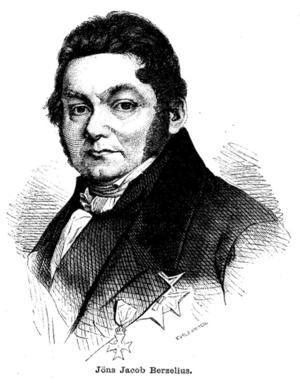
Cette chronologie de la chimie recense les travaux, idées, inventions et expériences qui ont changé de manière significative la compréhension de la composition de la matière et de ses interactions, c'est-à-dire le domaine scientifique de la chimie. On considère généralement que la chimie en tant que science moderne débute avec Robert Boyle ; cependant ses racines sont beaucoup plus anciennes.